Jordan Lewis

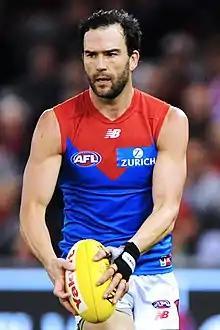
Lewis playing for Melbourne in April 2018

Jordan Michael Lewis (born 24 April 1986) is a former Australian rules football player who played with the Hawthorn Football Club and Melbourne Football Club in the Australian Football League.